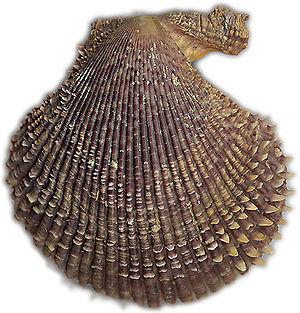
Mimachlamys varia, le Pétoncle noir, est une espèce de mollusques bivalves, de la famille des Pectinidae.